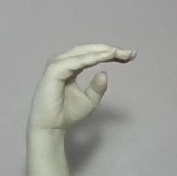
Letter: jeem